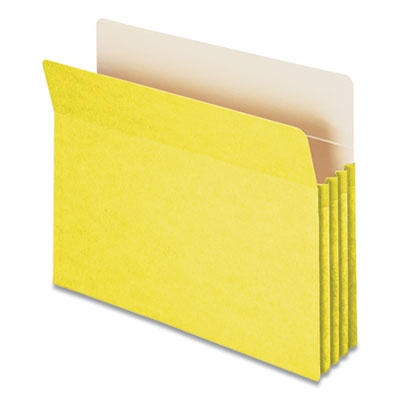
Smead™ Colored File Pockets, 3.5" Expansion, Letter Size, Yellow
Use color to code and organize, so you can quickly identify the proper pocket. Rollover gussets are reinforced with an ultra-durable, tear-resistant material to provide extra strength at the most critical wear points. Larger than average, straight-cut tabs and manila liners enable high-contrast, detailed labeling, ensuring easy identification of your stored materials. Fold-down front panel provides hassle-free access to the pocket's contents. Fully enclosed bottom, front, back and sides help ensure that your documents remain securely contained. Pocket/Wallet Type: Files/Papers; Size: Letter; Overall Expansion: 3.5"; Color(s): Yellow. Global Product Type Open Pocket Expandable Document Pockets & Wallets Pocket/Wallet Type Files/Papers Size Letter Overall Expansion 3.5" Color(s) Yellow Color Family Yellow Number of File Pockets 1 Tab Type Top Tab Tab Cut Straight Number of Accessory Pockets 0 Material(s) Colored Stock Width 11.75" Height 9.5" Product Biodegradability Indicator N Product Biodegradability in Days 0 Product Compostability Indicator N Pre-Consumer Recycled Content Percent 0% Post-Consumer Recycled Content Percent 10% Total Recycled Content Percent 10% Disclaimer Statement This product was made using wood sourced from a certified managed forest.
Brand: Smead™
Category: Office Supplies > Filing & Organization > File Folders